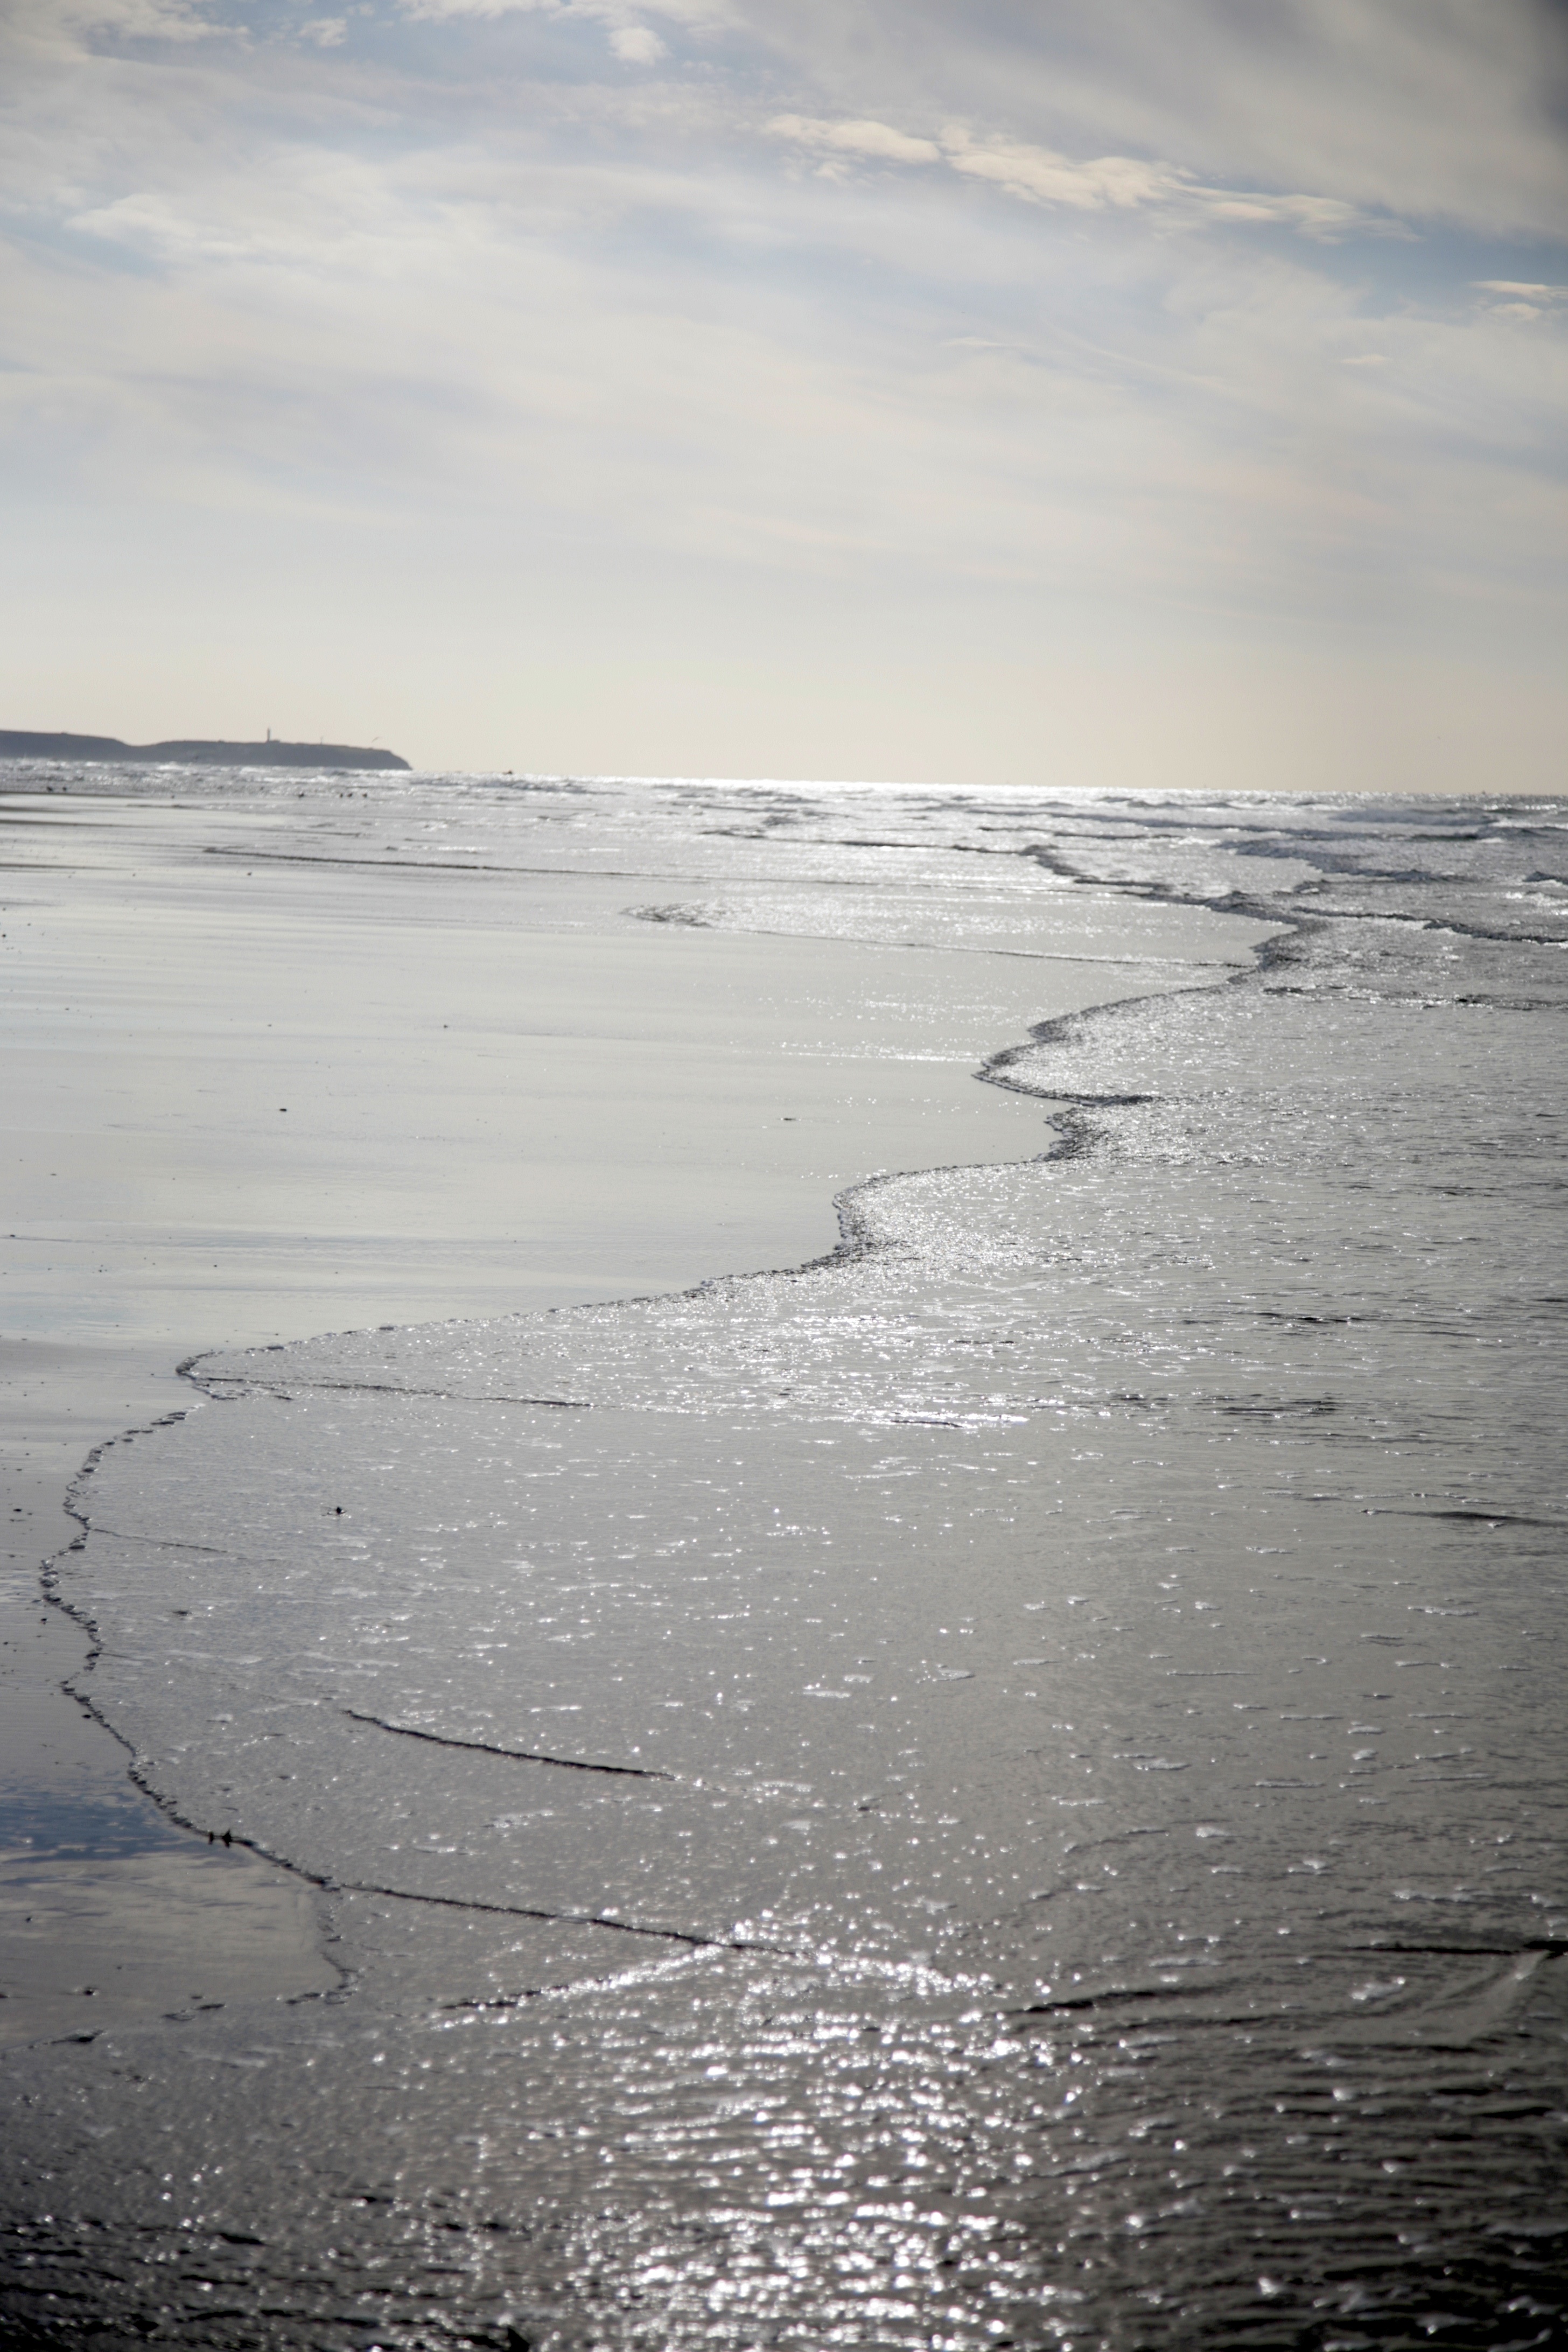
beach, sea, coast, water, sand, ocean, horizon, cloud, sunlight, morning, shore, wave, france, ice, reflection, golf, body of water, strand, plage, zee, mer, francia, mar, playa, frankrijk, frankreich, vague, ola, noordzee, merdunord, nordsee, cotedopale, northsee, pasdecaials, englishchannel, welle, capblancnez, mardelnorte, lesescalles, mudflat, wind wave